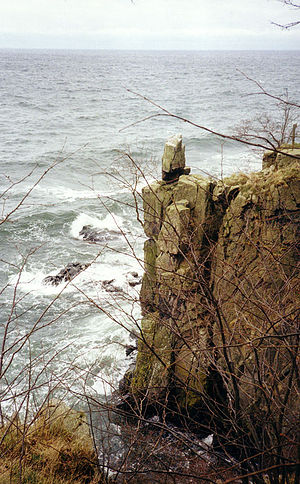
Jons Kapel
Prædikestolen
Jons Kapel er en tør ovn, som er opstået af bølgernes slag mod klippen. Kapellet ligger tæt på det tidligere traktørsted Gines Minde på Bornholms vestkyst, nord for Hasle.